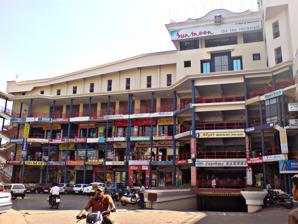
Building: Bishop Jerome Nagar
Country: Unknown
Year built: 1987
Shopping complex in the city of Kollam, Kerala This article is about a shopping complex in Kollam city . For the college with similar name in Kollam , see Bishop Jerome Institute . Bishop Jerome Nagar Front view of Bishop Jerome Nagar Location Chinnakada , Kollam , India Coordinates 8°53′14″N 76°35′19″E / 8.887277°N 76.588596°E / 8.887277; 76.588596 Address Downtown Kollam – 691001 Opening date 1987 Owner Roman Catholic Diocese of Quilon Architect Eugene Pandala No. of stores and services 184 No. of floors 7 Parking Valet parking , Underground Public transit access Kollam KSRTC - 850 m Kollam Junction - 1 km Kollam KSWTD - 850 m Website www .bishopjeromenagar .in Bishop Jerome Nagar (BJN) is one of the largest shopping complexes in the city of Kollam in the Indian state of Kerala . It is owned by the Roman Catholic Diocese of Quilon , the first Catholic Diocese in India . Bishop Jerome Nagar is one of the main centres for shopping and related activities in Kollam city. A three screen multiplex, run by G-Max Cinemas, is also there at Bishop Jerome Nagar. Features Seven floors (six plus parking) Escalator Valet Parking References